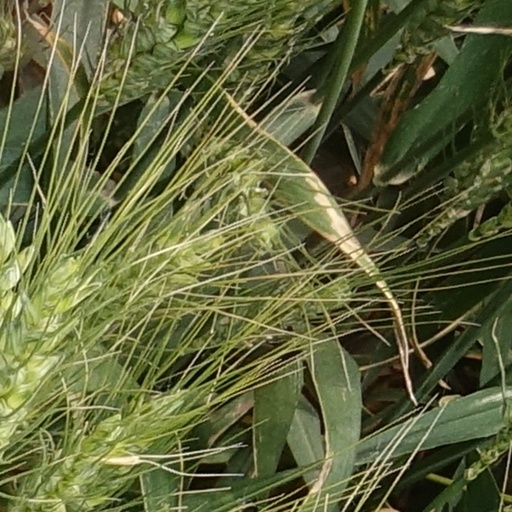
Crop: wheat